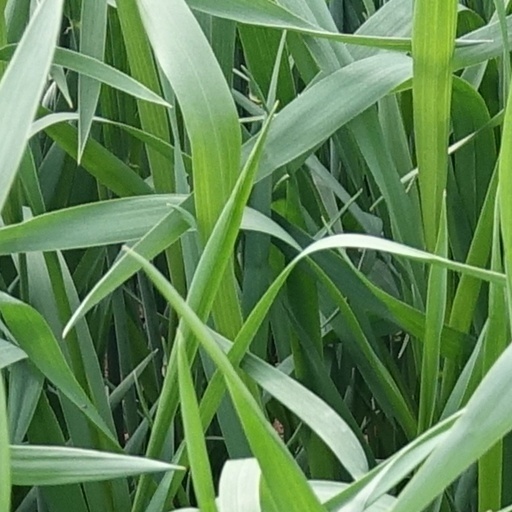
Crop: wheat